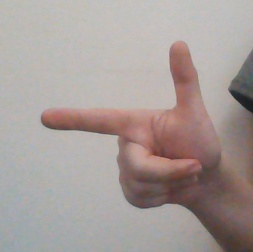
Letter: yaa